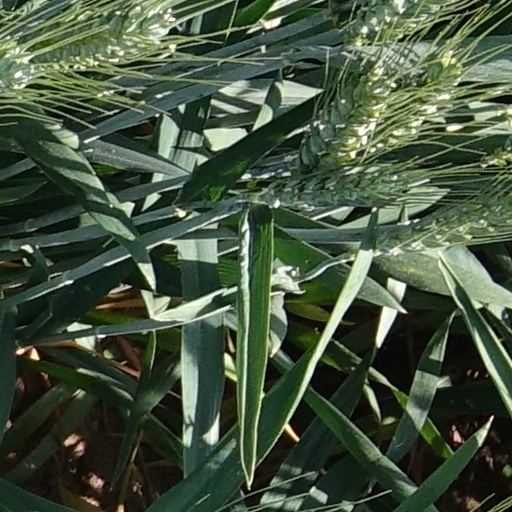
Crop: wheat